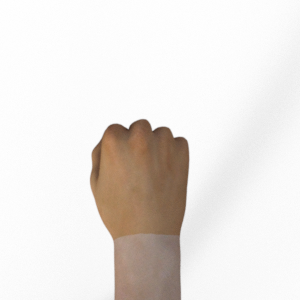
Label: rock